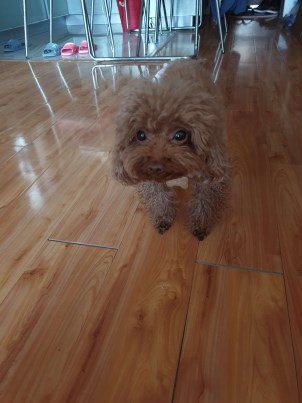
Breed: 7449-n000128-teddy